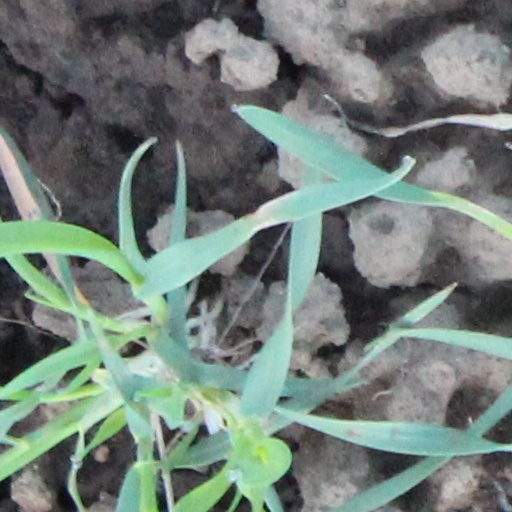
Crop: wheat